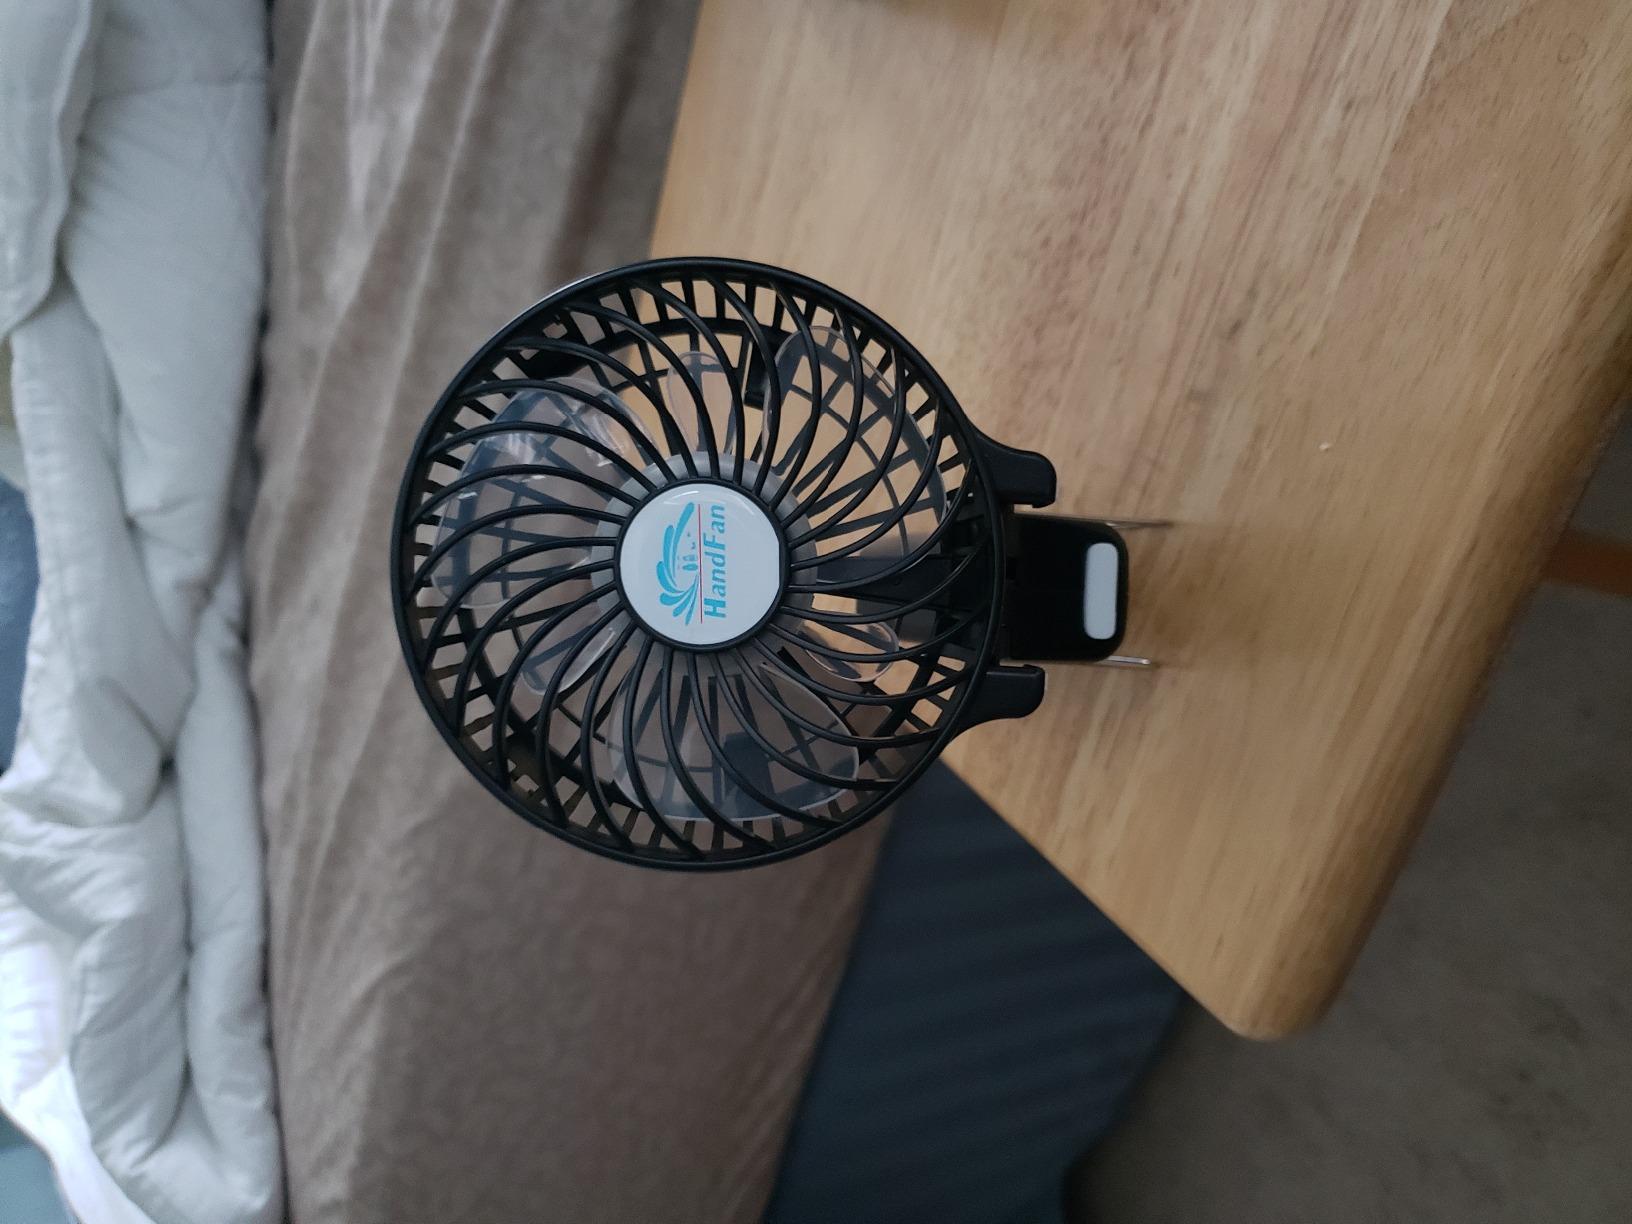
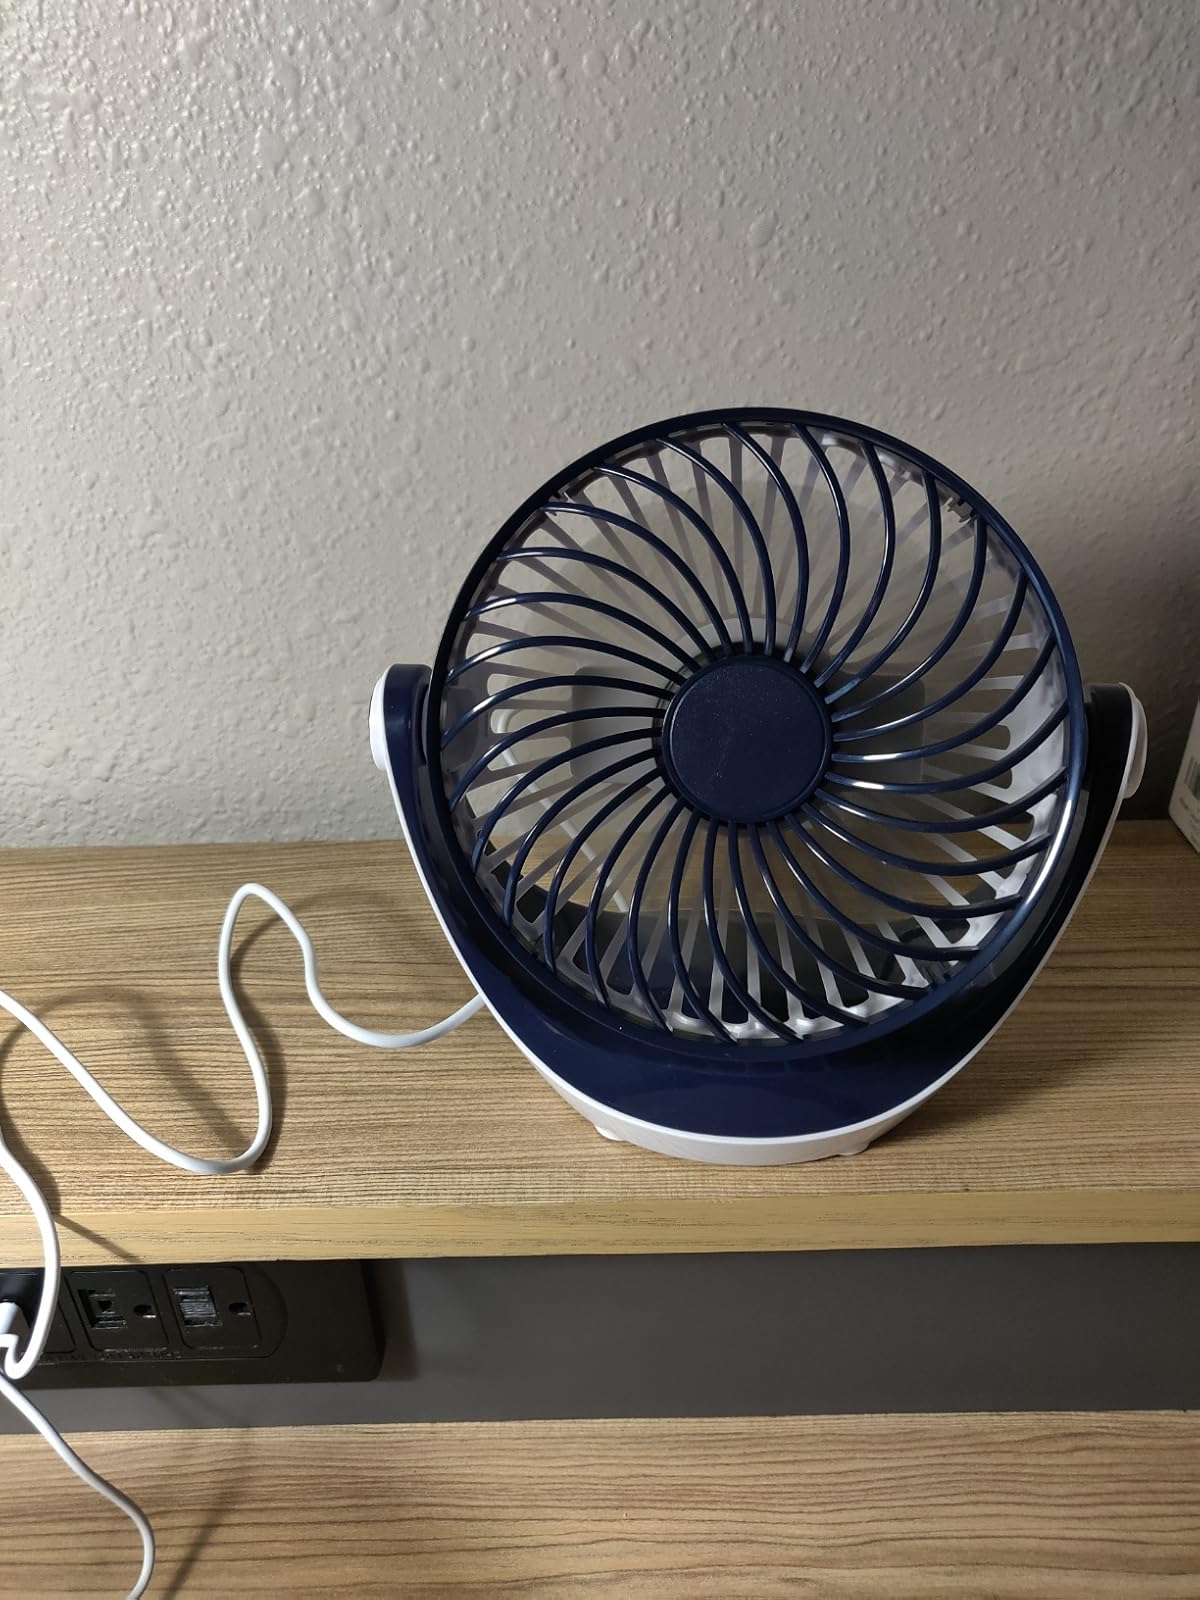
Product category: fan
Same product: no